SN 1895B

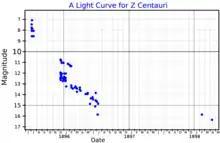
A light curve for Z Centauri, adapted from Leibundgut "et al." (1991)

After the light faded, the remnant has remained undetected at any wavelength, including X-ray and radio. This suggests the expanding remnant is meeting a low density of surrounding interstellar material, which would be consistent with certain double white dwarf merger scenarios. The remnant is expected to reach peak radio emission around the year 2195, and it may become detectable at that time.